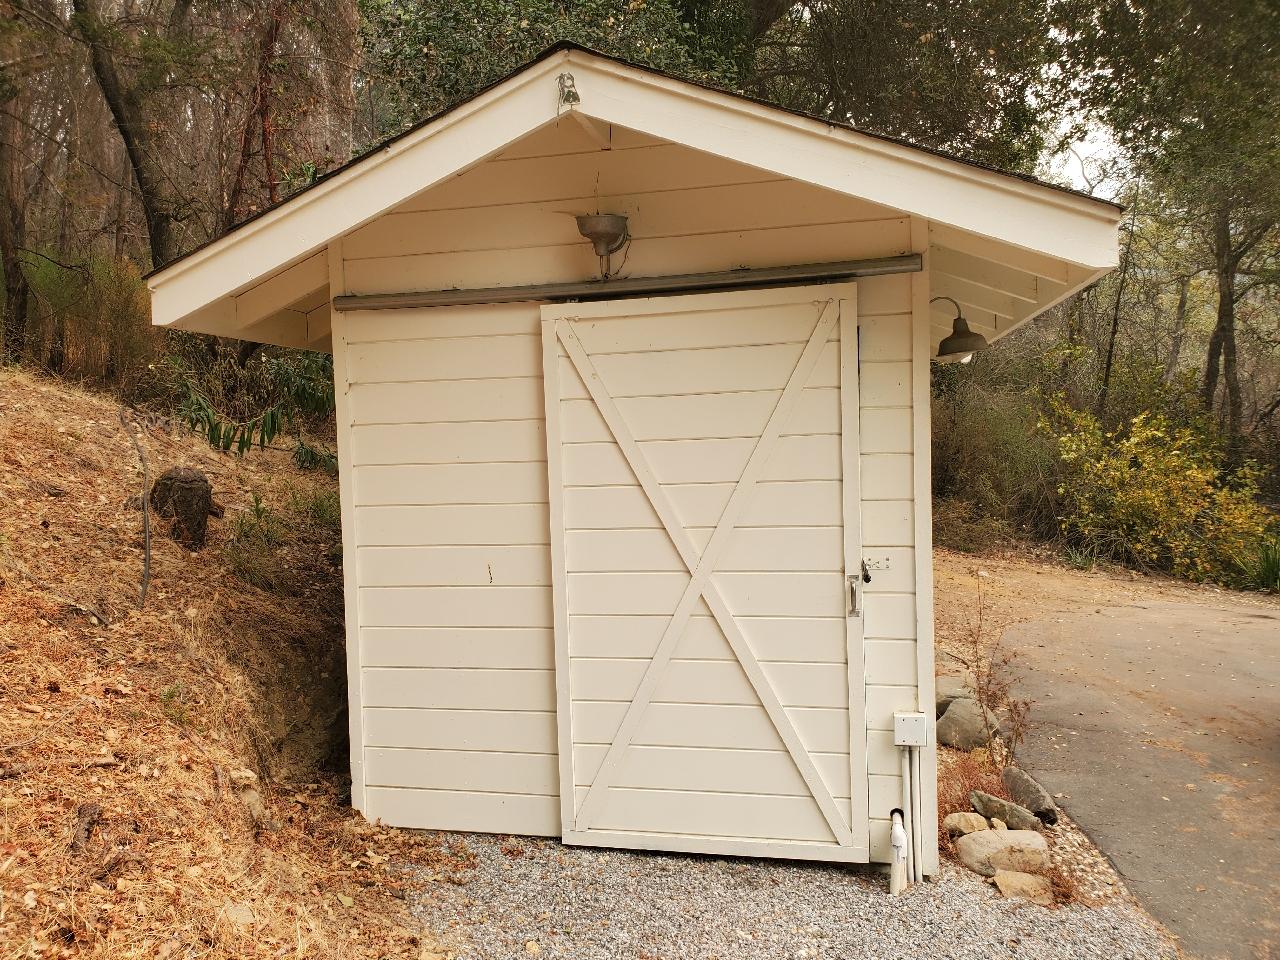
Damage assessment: no_damage